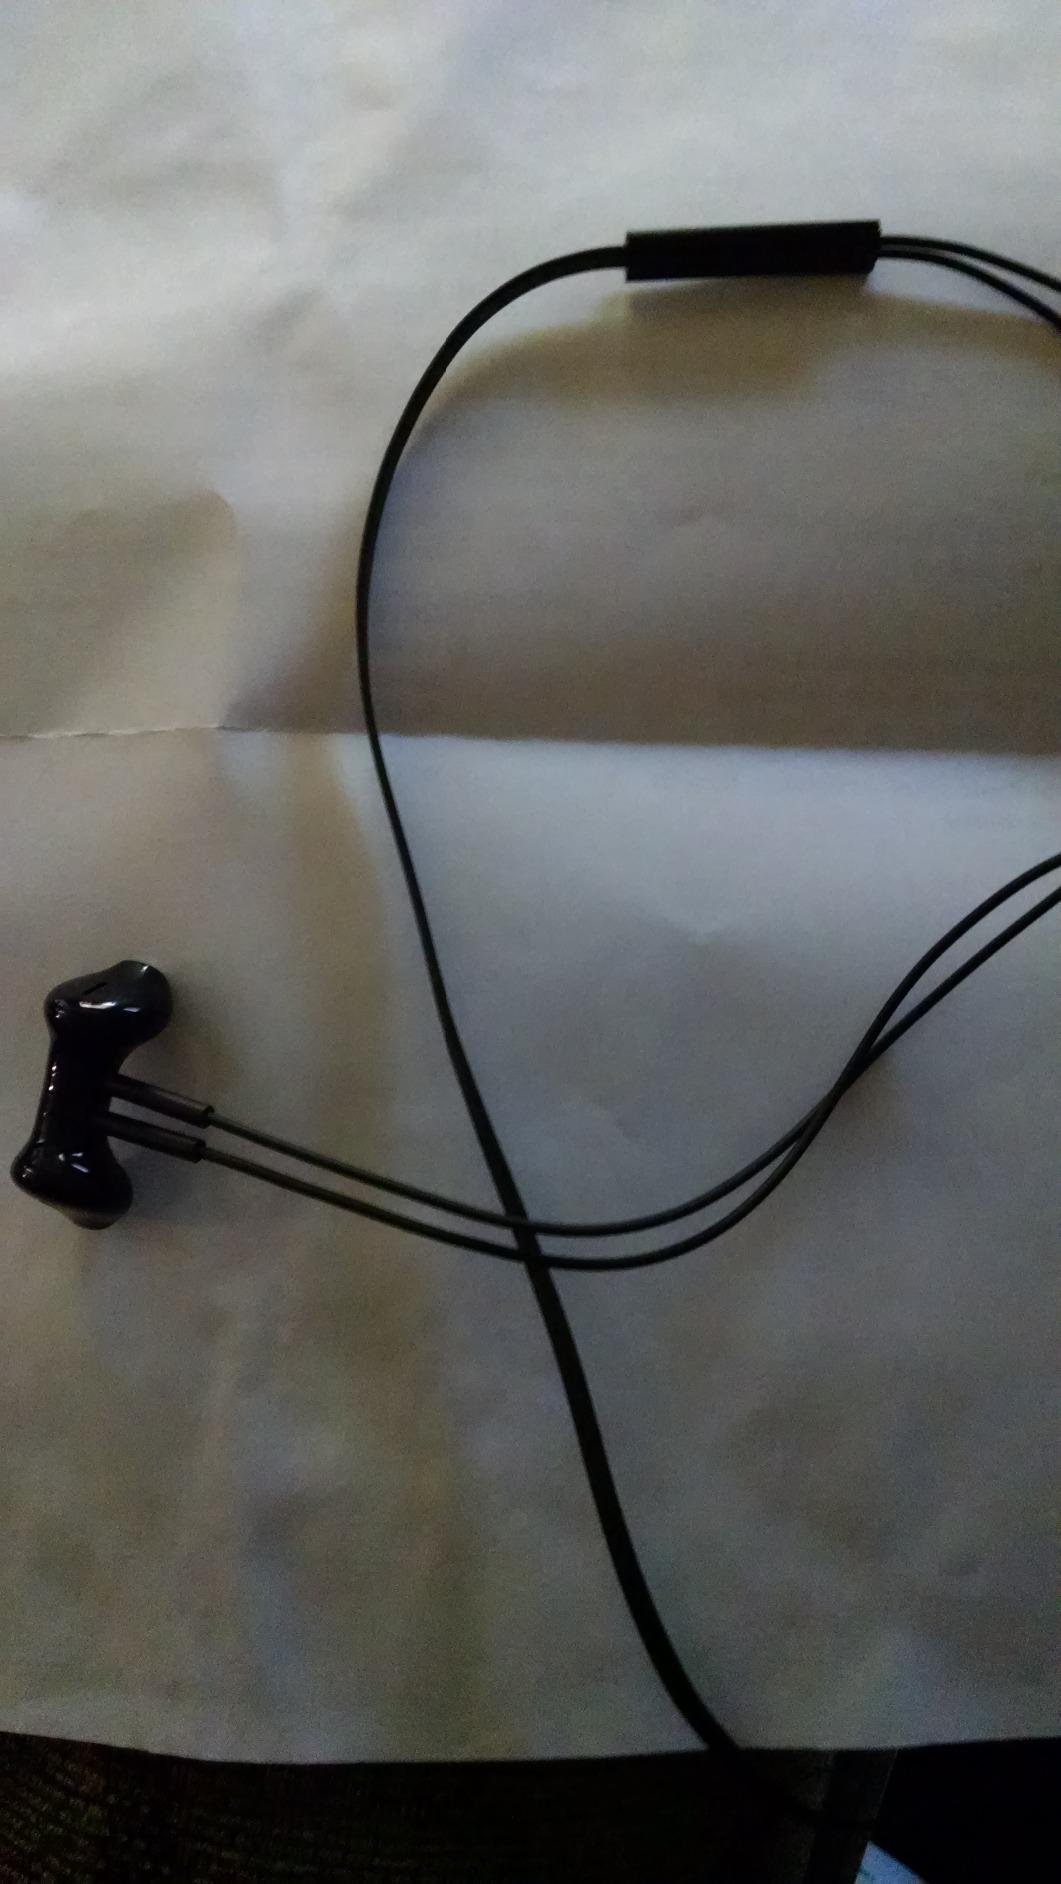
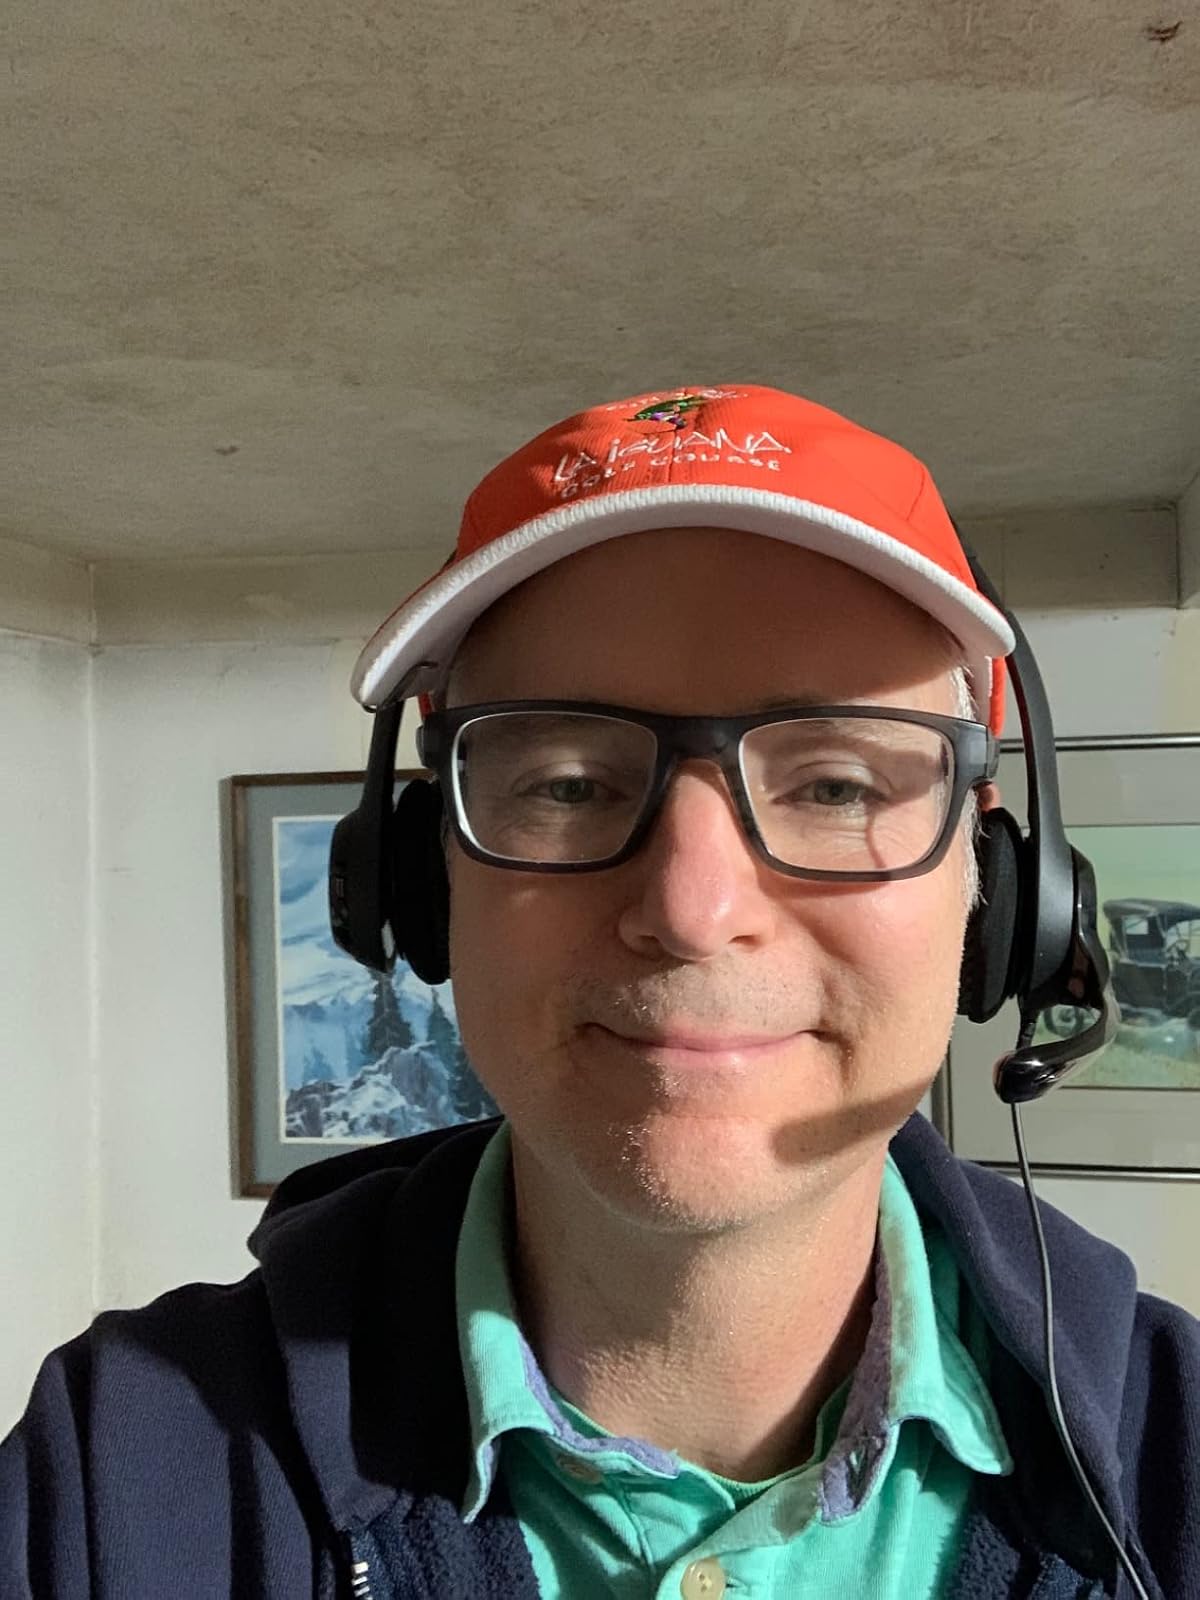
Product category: headphones
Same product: no